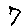
Label: 7